Doleful Lions

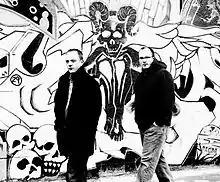
Jonathan & Robert Scott

The Doleful Lions are a pop group headed up by frontman Jonathan Scott and usually brother Robert Scott. Their first 45" was released by Parasol Records out of Illinois in 1997 and they stayed with the label until 2008's "7" they now release their albums on Bandcamp and various one offs on other labels. They have been featured on MOJO magazine's compilation CD's "The Who Covered" and "In My Room" a Beach Boys Tribute. In 2006, the Lions collaborated with coL; creating the side project: ColourSons.